Aligarh Muslim University

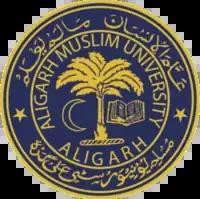
Seal of the university

Aligarh Muslim University is a collegiate, central, and research university located in Aligarh, Uttar Pradesh, India, which was originally established by Sir Syed Ahmad Khan as the Muhammadan Anglo-Oriental College in 1875. Muhammadan Anglo-Oriental College became Aligarh Muslim University in 1920, following the Aligarh Muslim University Act.